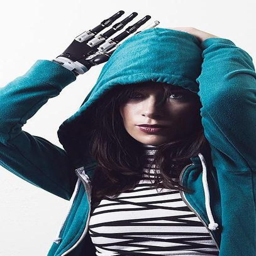
person , a model with an i - limb quantum prosthetic hand , will walk in the show